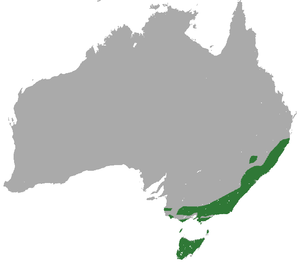
Le phalanger pygmée est une espèce de marsupiaux vivant dans le sud-est de l'Australie.